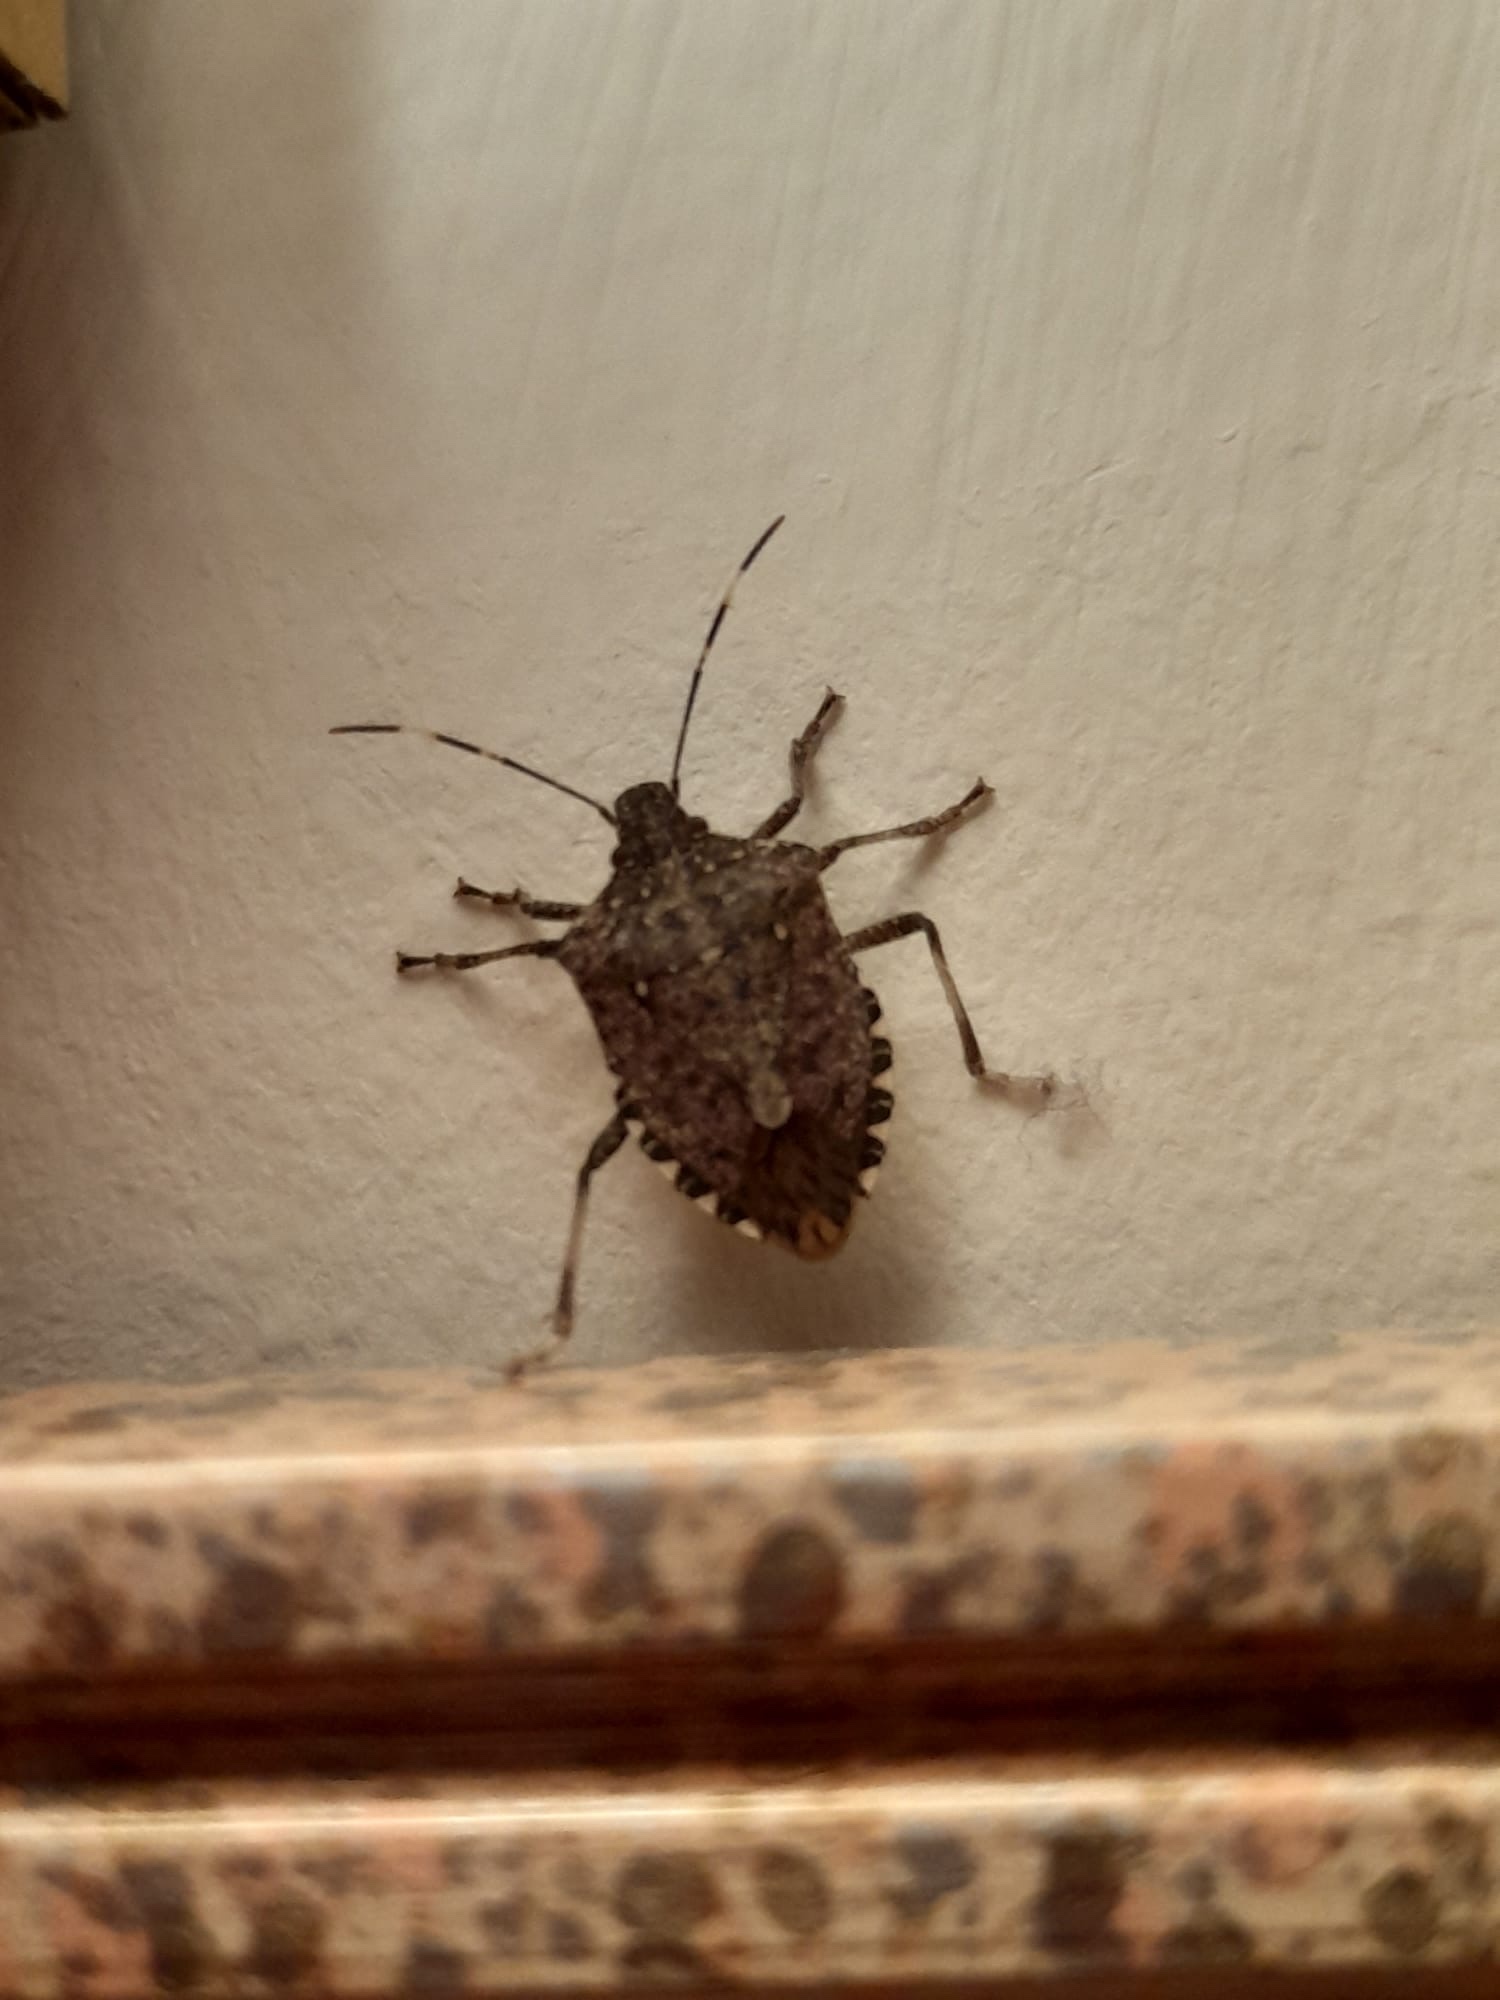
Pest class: stink_bug